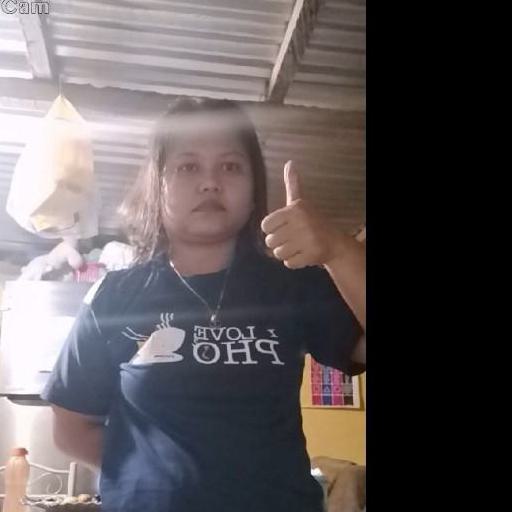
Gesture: like